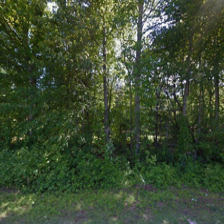
Label: streetView